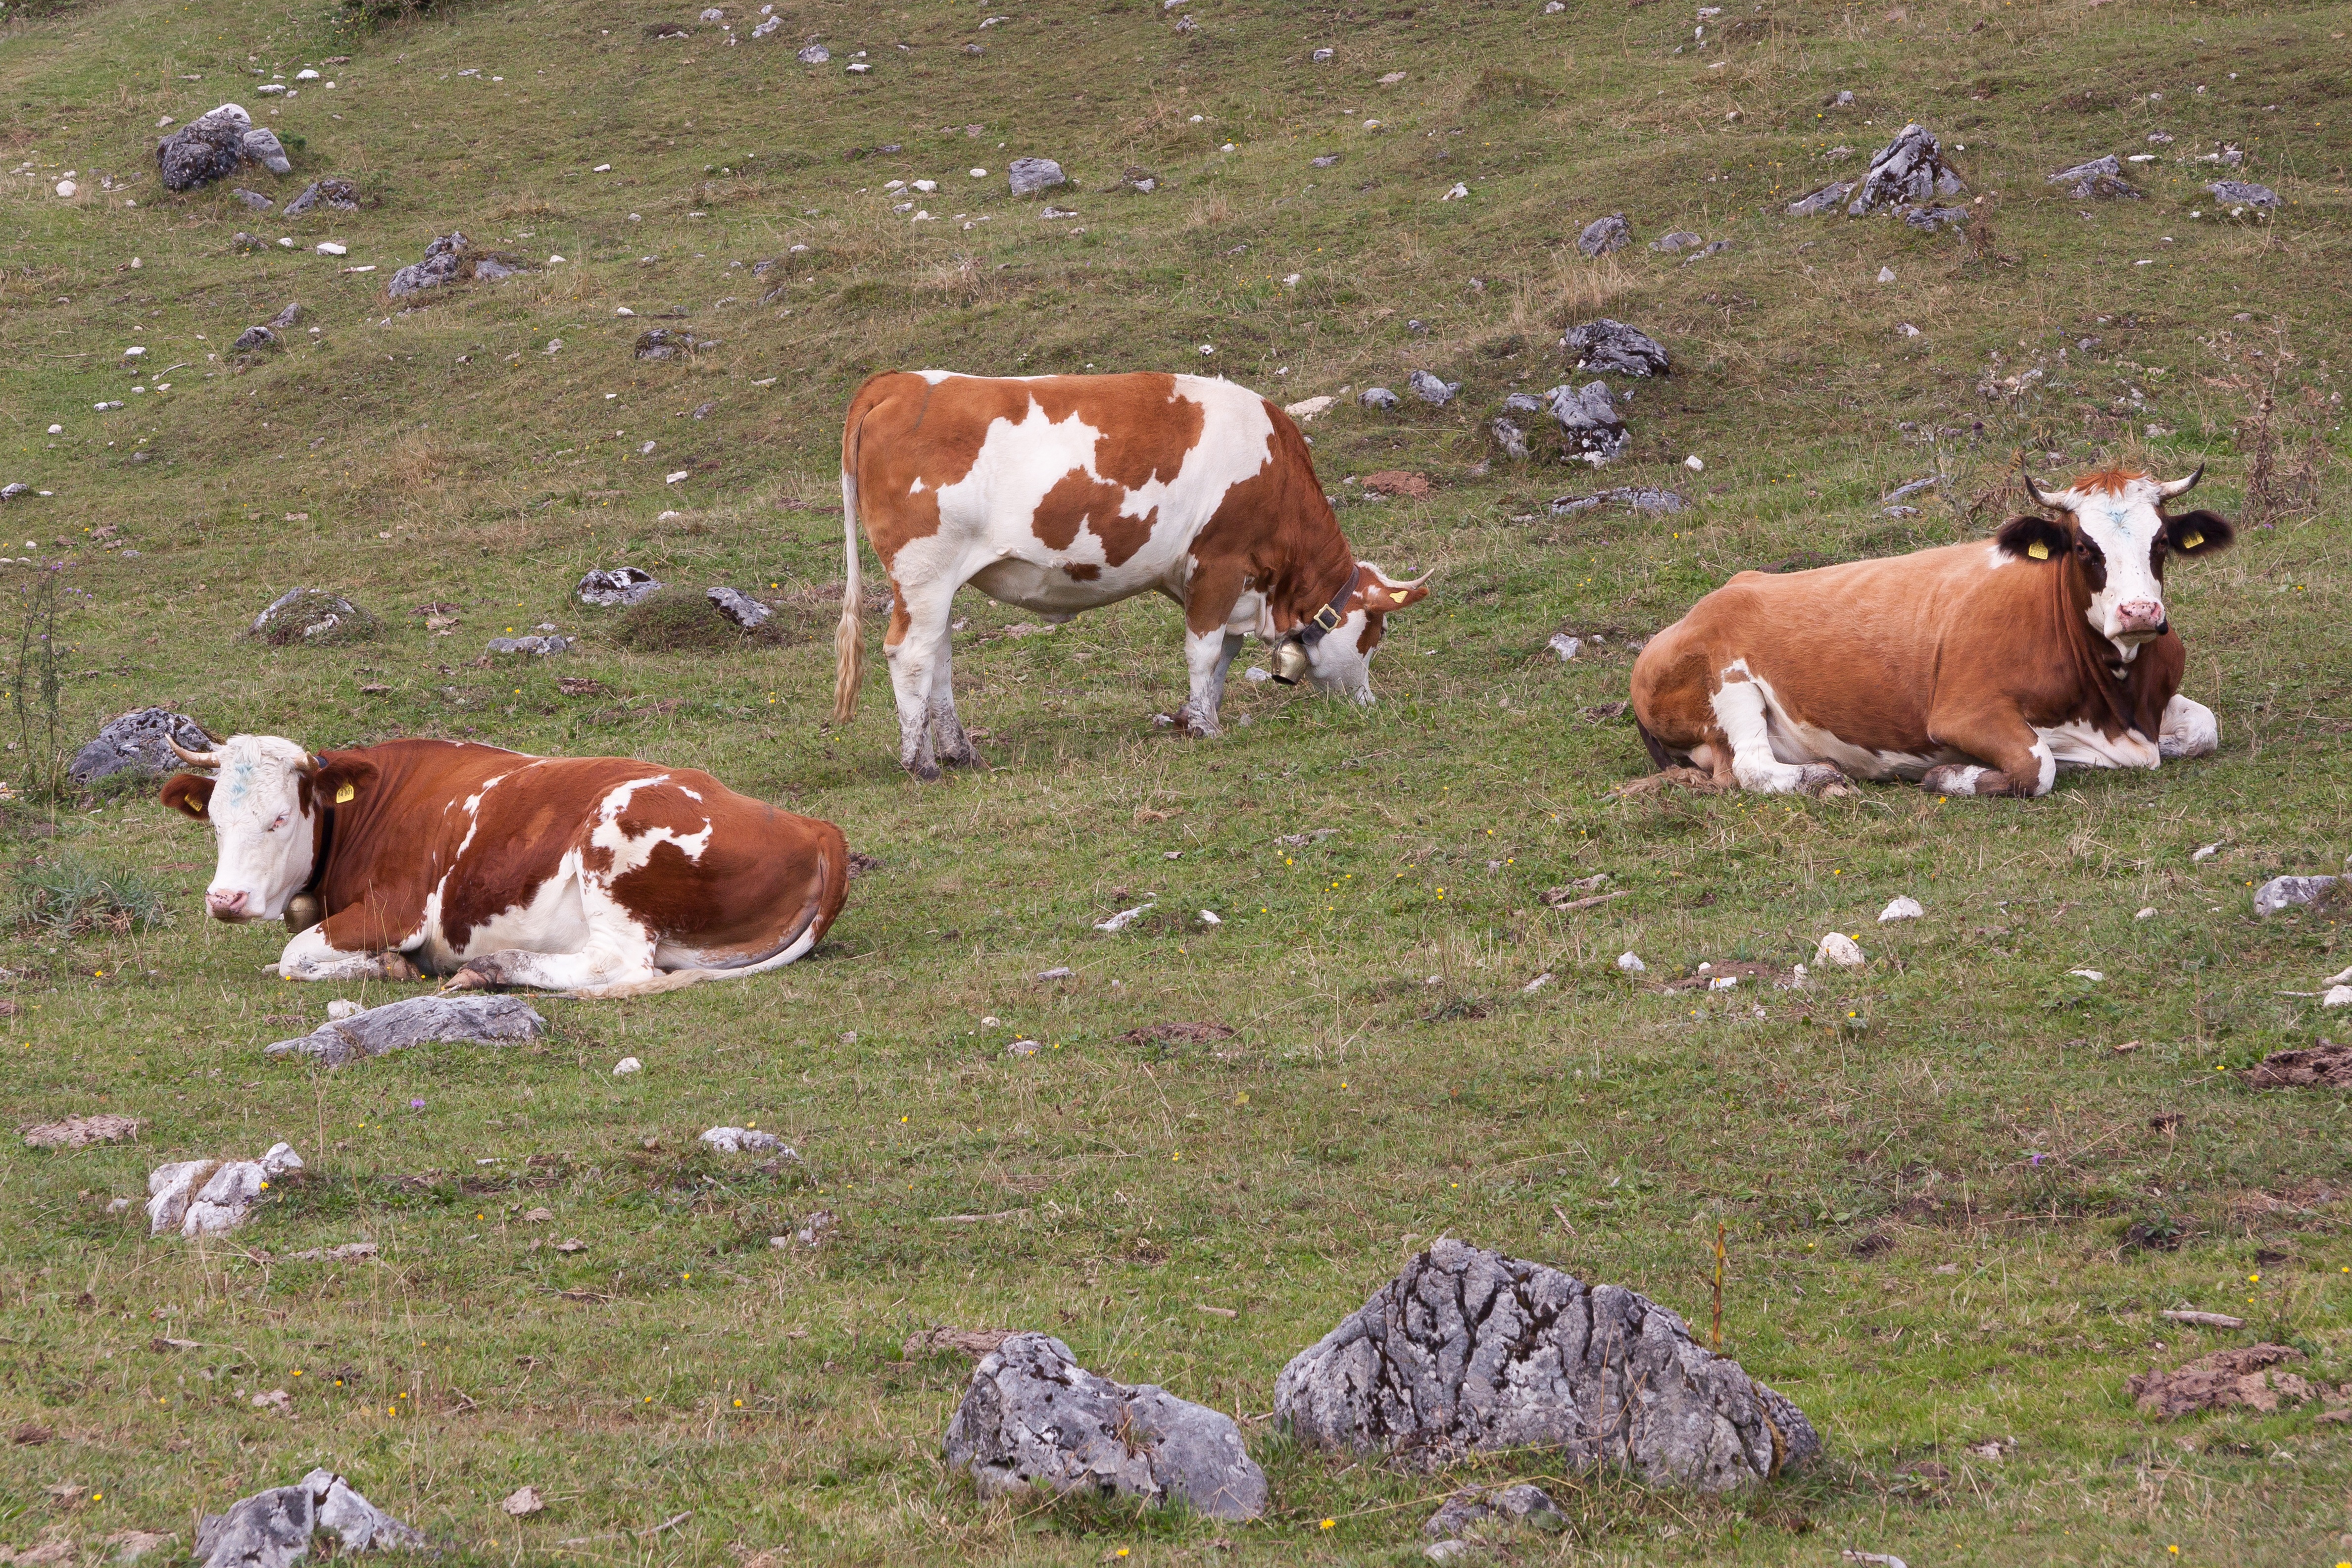
nature, grass, rock, farm, meadow, animal, flock, summer, bell, wildlife, cow, cattle, herd, pasture, grazing, livestock, mammal, alpine, agriculture, beef, fauna, calf, graze, rocks, vertebrate, ruminant, alm, highlands, herbivores, concerns, upper bavaria, chew the cud, dairy cow, cattle like mammal, cow goat family, jungrind